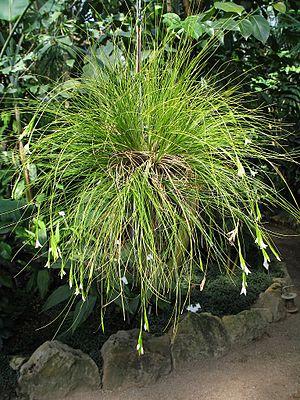
Tillandsia alvareziae est une espèce de plantes de la famille des Bromeliaceae, endémique du Mexique.